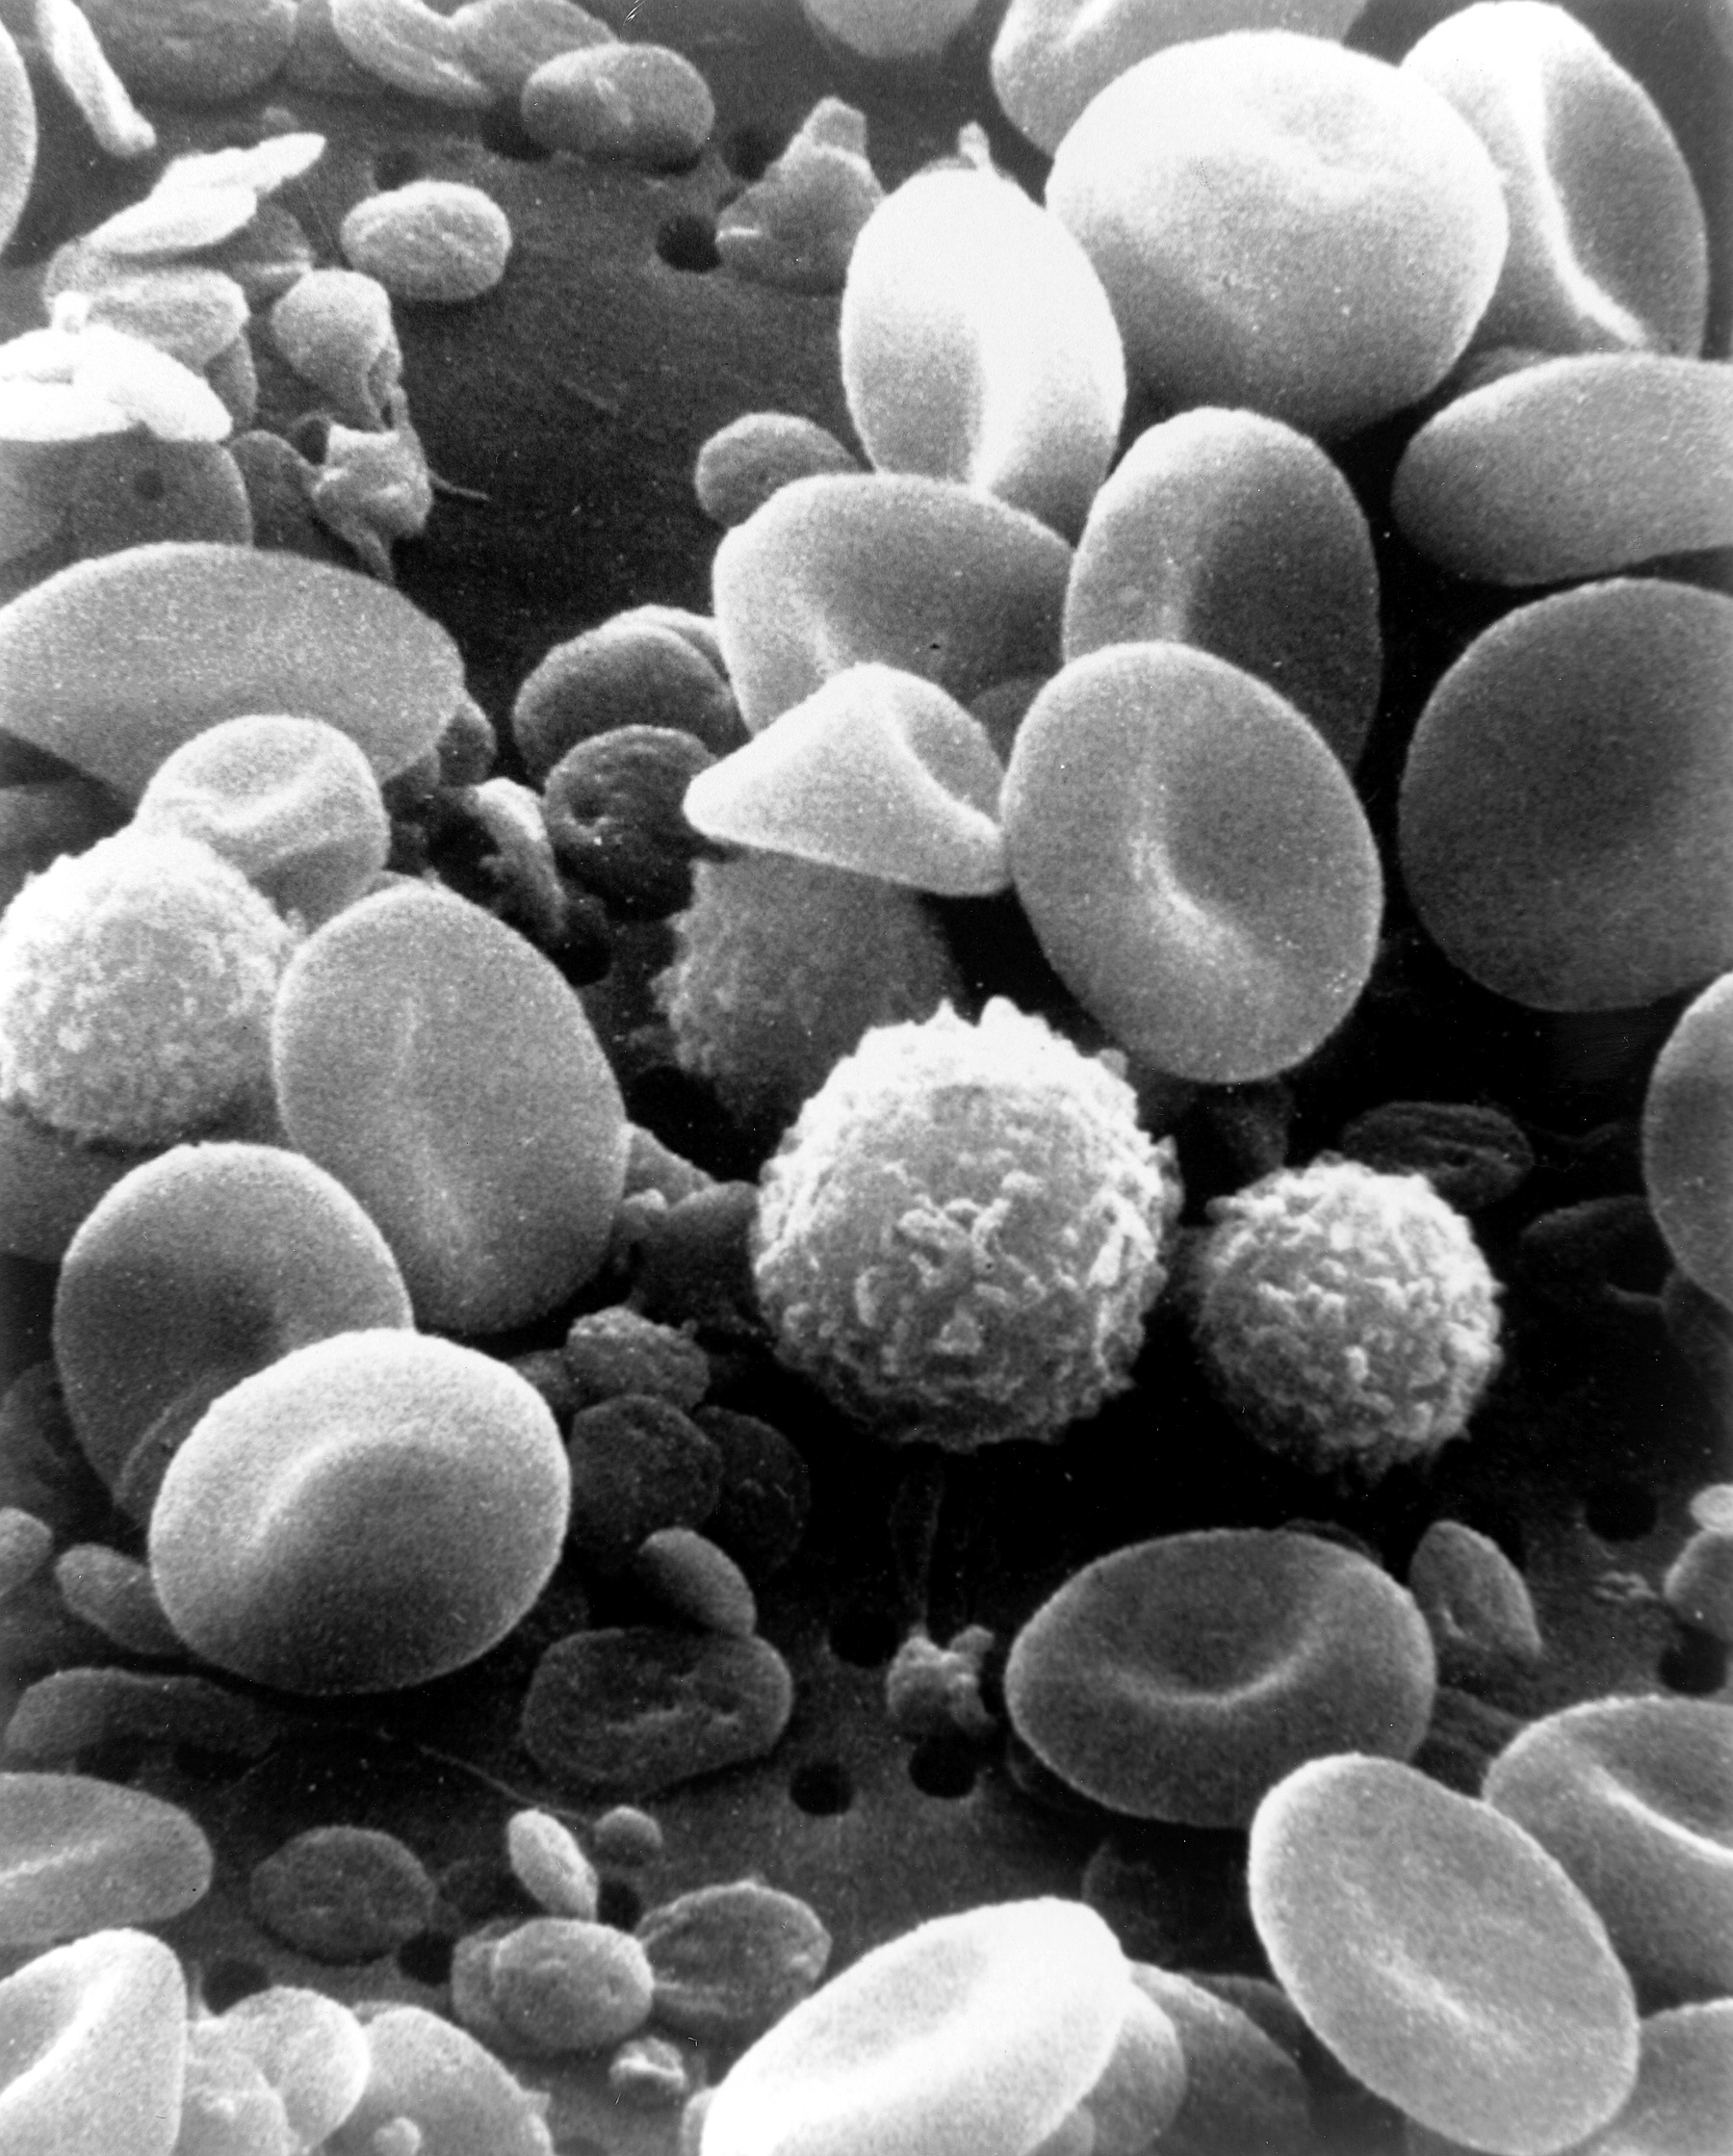
rock, black and white, photography, pebble, soil, human, monochrome, medicine, material, blood, gravel, scan, cells, macro photography, organism, monochrome photography, microbiology, microscopic, electron microscope, blood cells